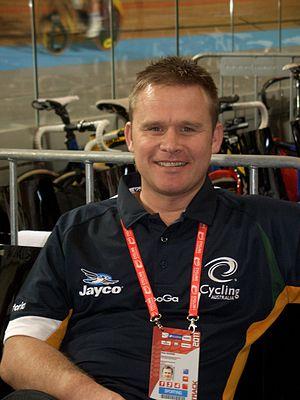
Matthew Gilmore est un ancien coureur cycliste belge, né australien et naturalisé en 1998. Il est le fils de Graeme Gilmore, ancien coureur cycliste, et le neveu de Tom Simpson, coureur décédé en 1967.